Shelby Daytona

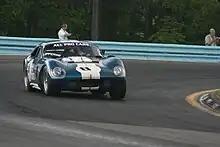
HSR Historics 2009

During 1964 and 1965, Ford entered their six Shelby Daytona Coupes in numerous races through the British Alan Mann Racing Ford factory team, as well as temporarily selling or leasing to other racing teams such as "Tri-Colore" of France and Scuderia Filipinetti of Switzerland.